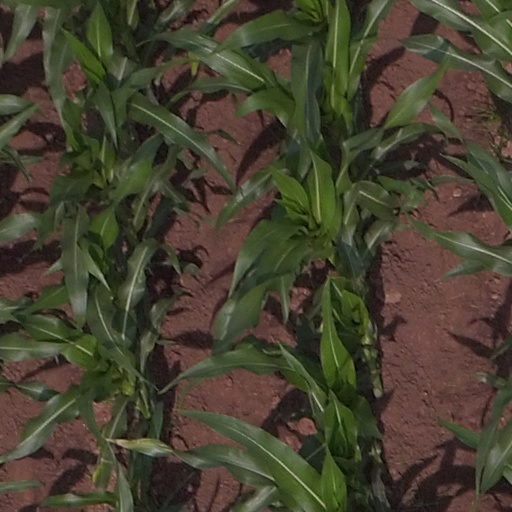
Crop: maize; corn